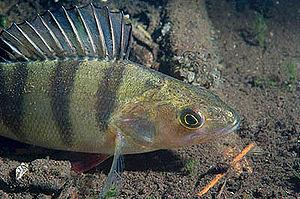
La perche commune, perche franche ou encore perche française en France est une espèce de poissons d'eau douce de la famille des percidés.